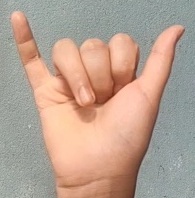
ASL sign: Y